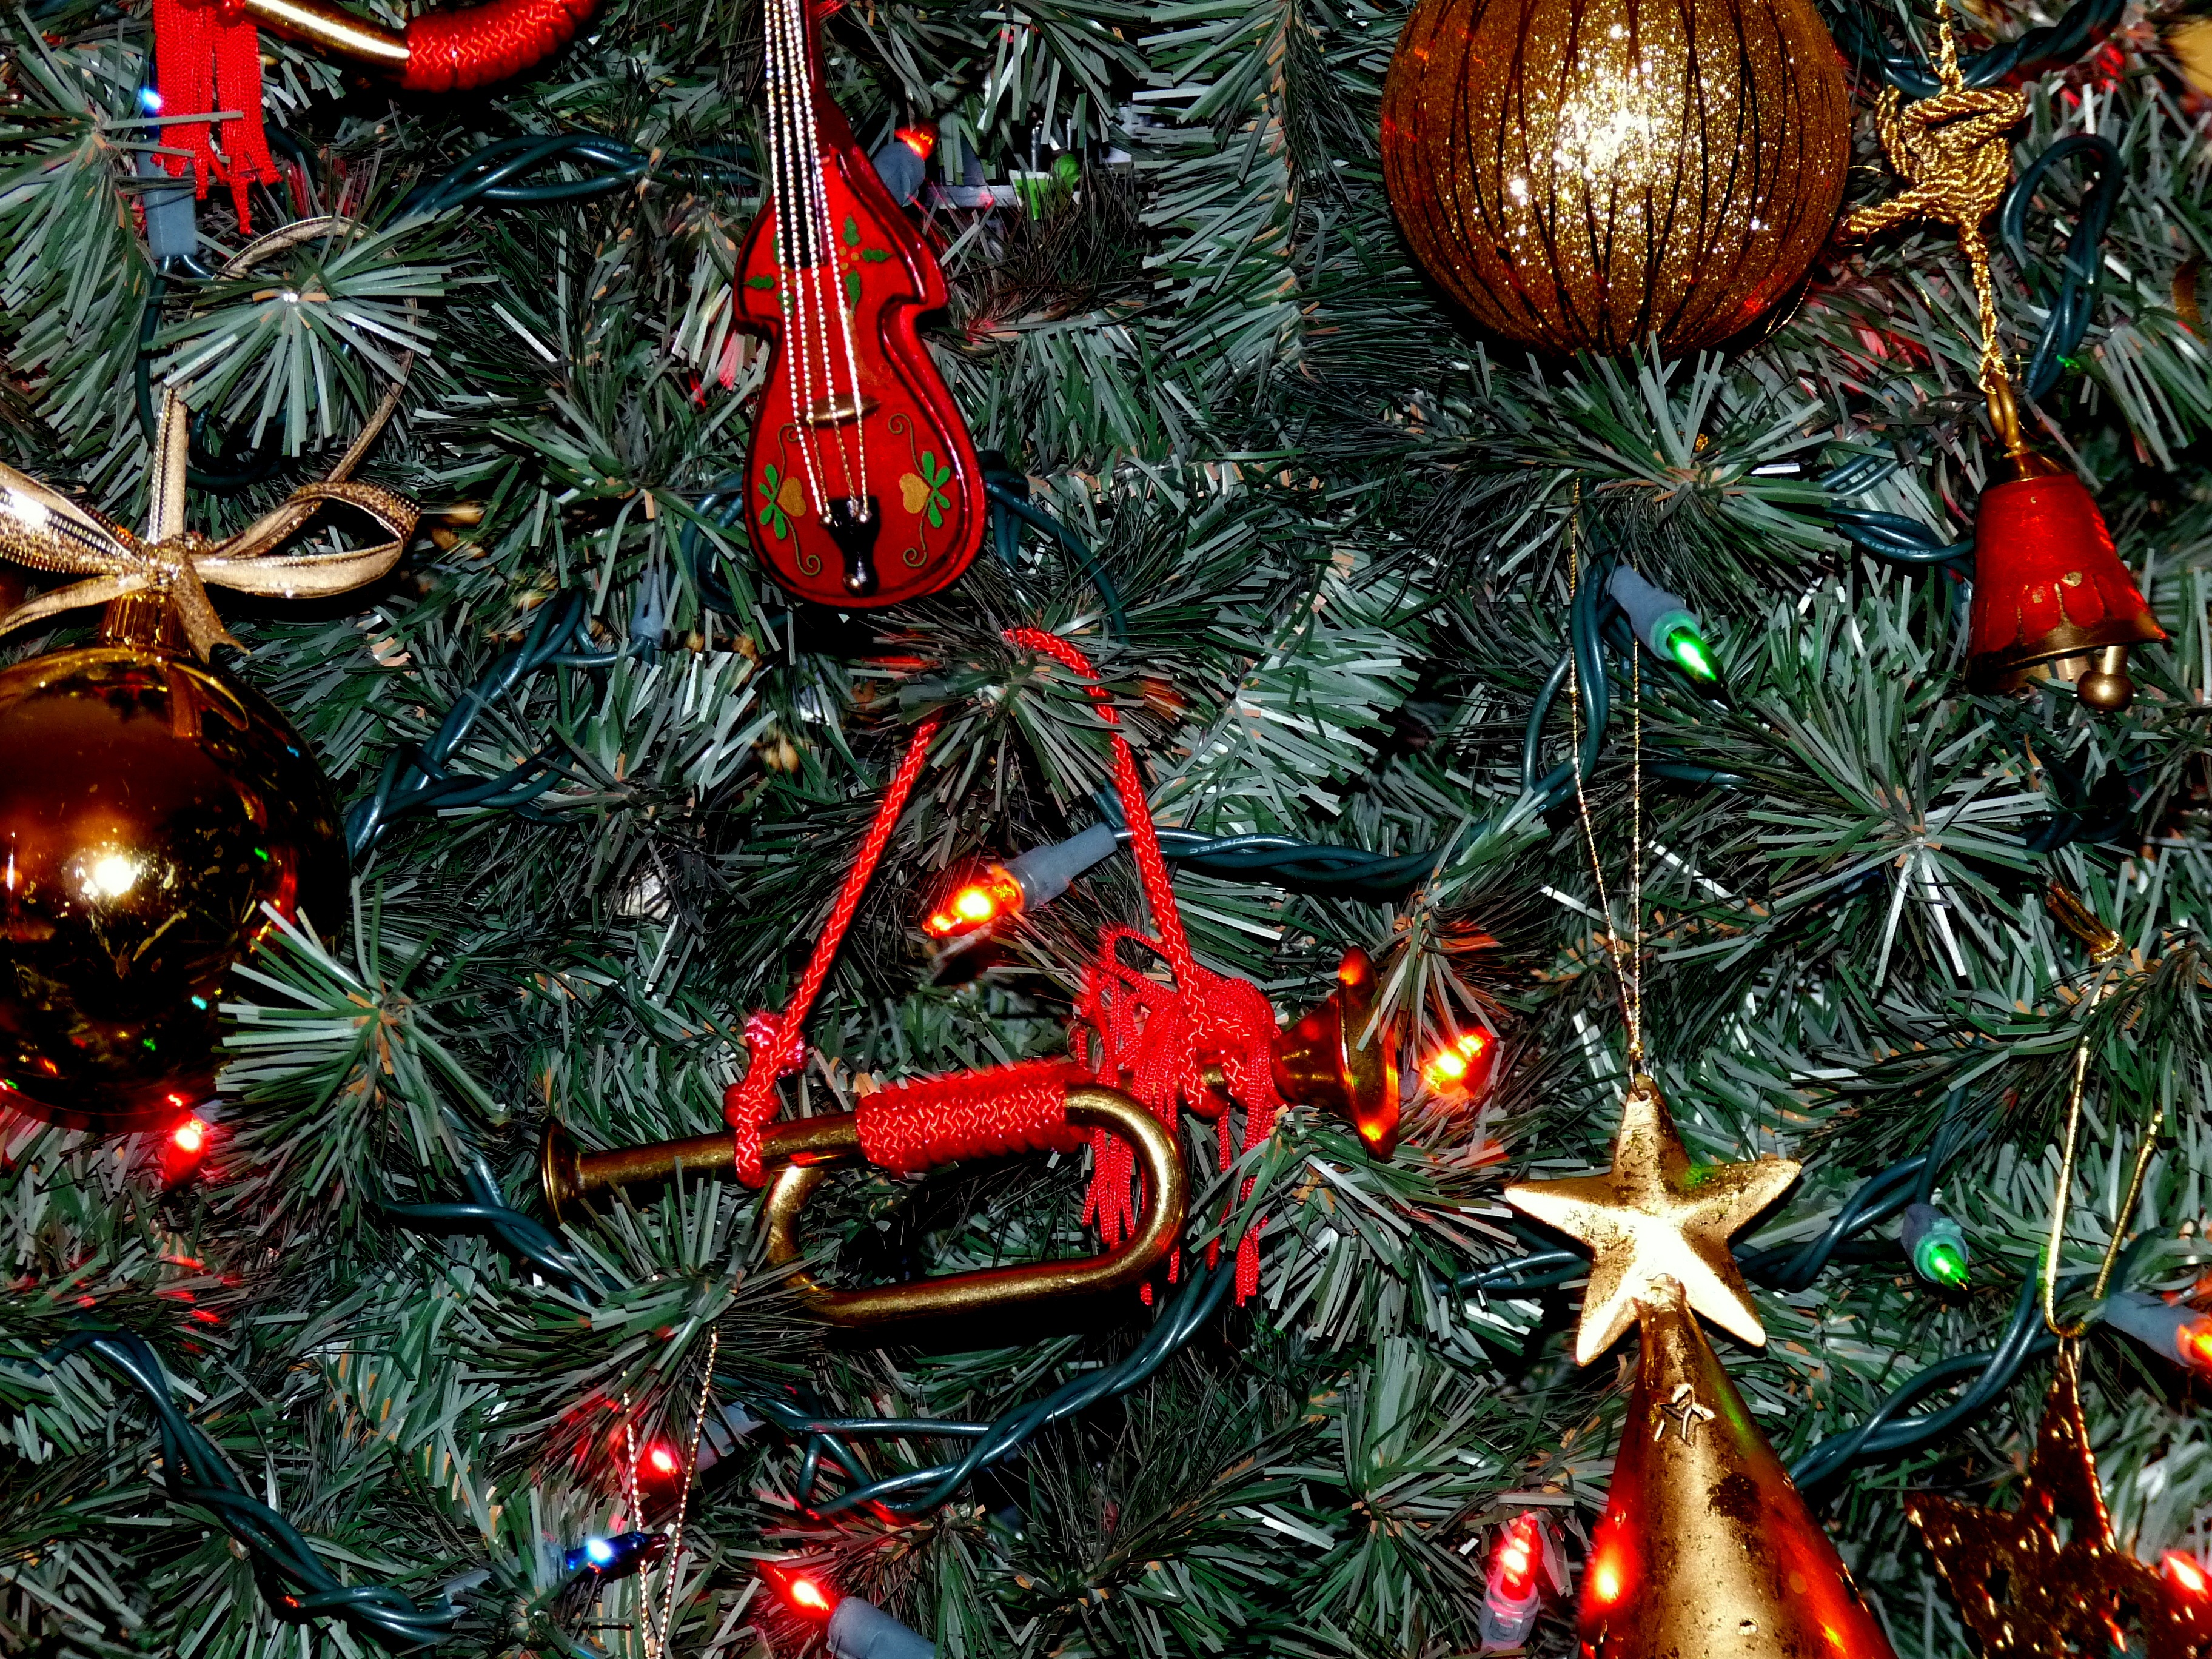
tree, branch, star, green, holiday, christmas, fir, christmas tree, christmas decoration, spruce, december, ornaments